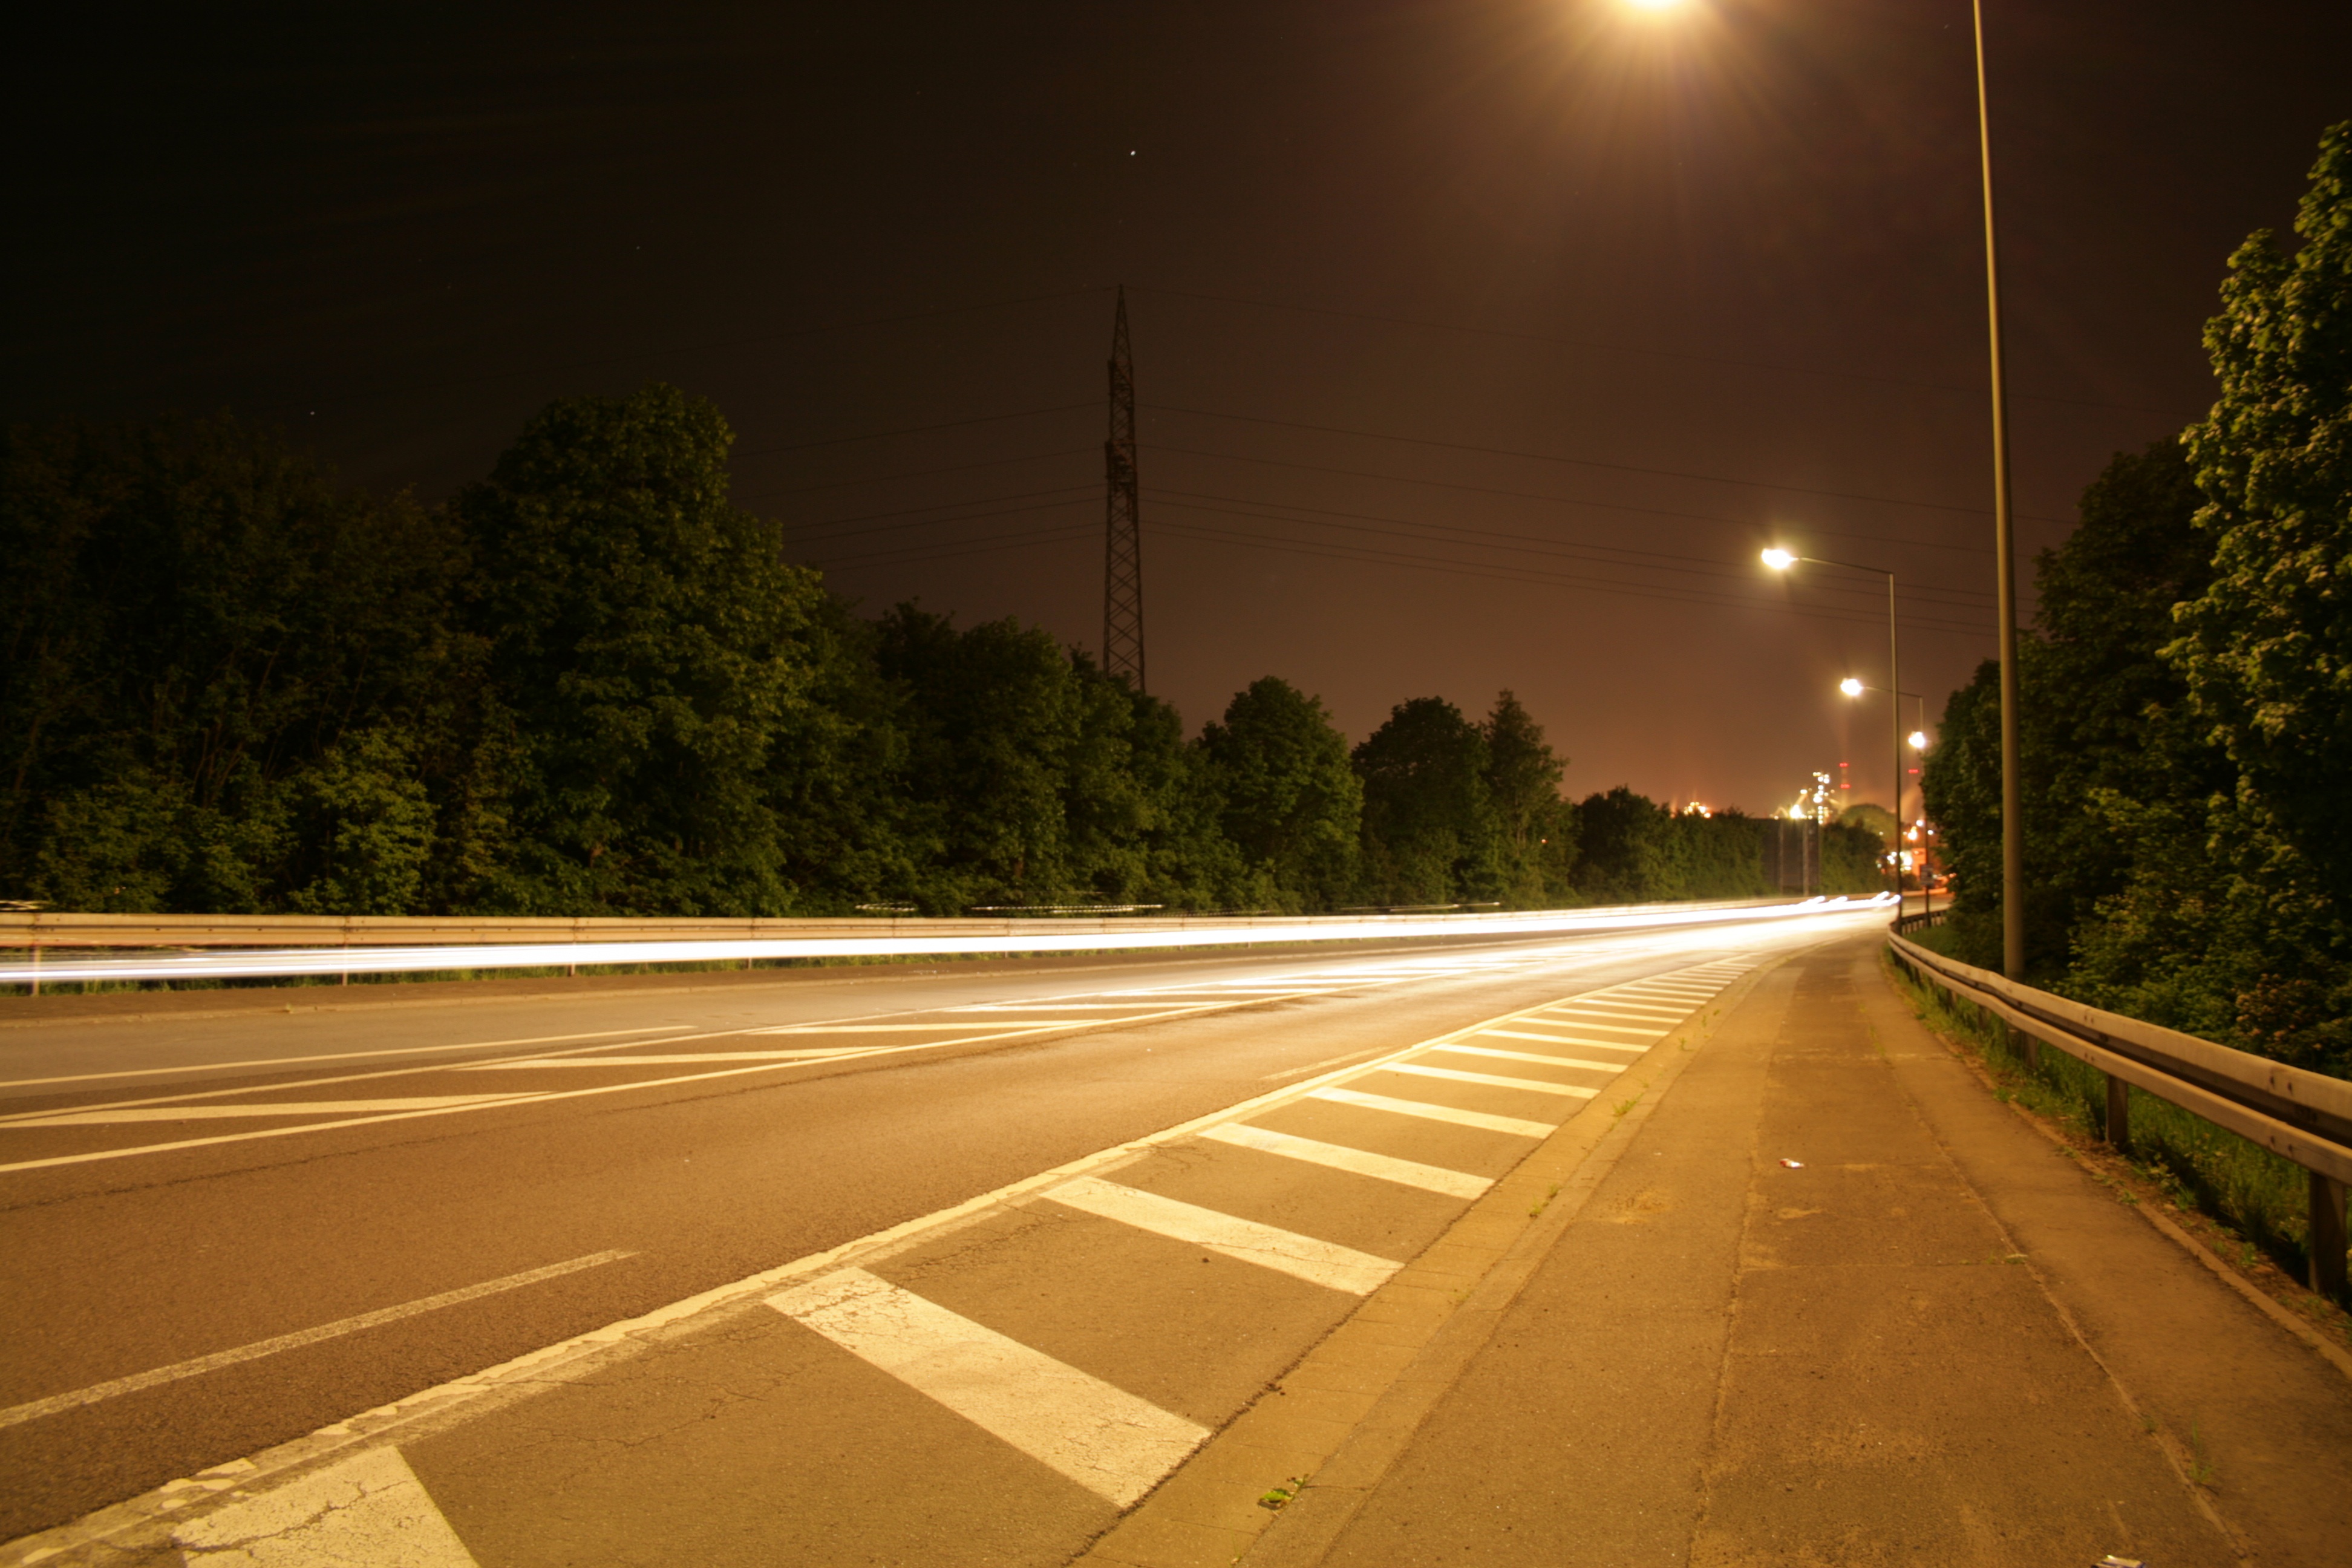
light, road, traffic, night, sunlight, morning, highway, asphalt, dusk, evening, drive, auto, darkness, street light, lane, lighting, long exposure, infrastructure, road markings, tar, driving a car, atmospheric phenomenon